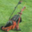
Label: lawn_mower